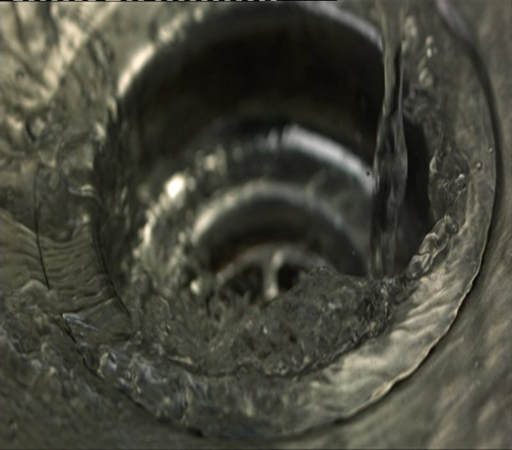
a committee has been discussing the future funding of water